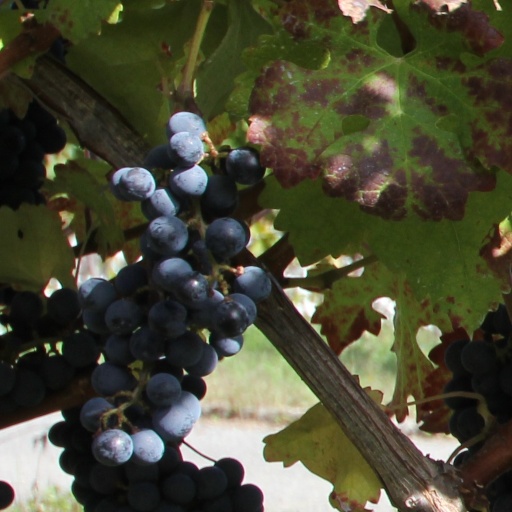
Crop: grape